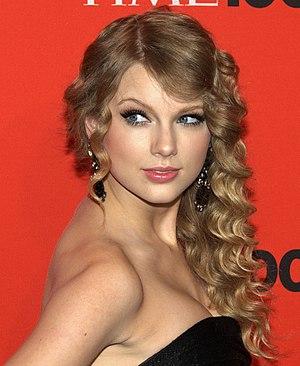
Taylor Alison Swift [ˈteɪlɚ ˈælɪsən swɪft], née le 13 décembre 1989 à Reading, en Pennsylvanie, est une autrice-compositrice-interprète et actrice américaine. Elle est sous contrat avec le label indépendant Big Machine Records, et est la plus jeune artiste à avoir signé avec la maison d'édition de musique Sony/ATV Music Publishing.